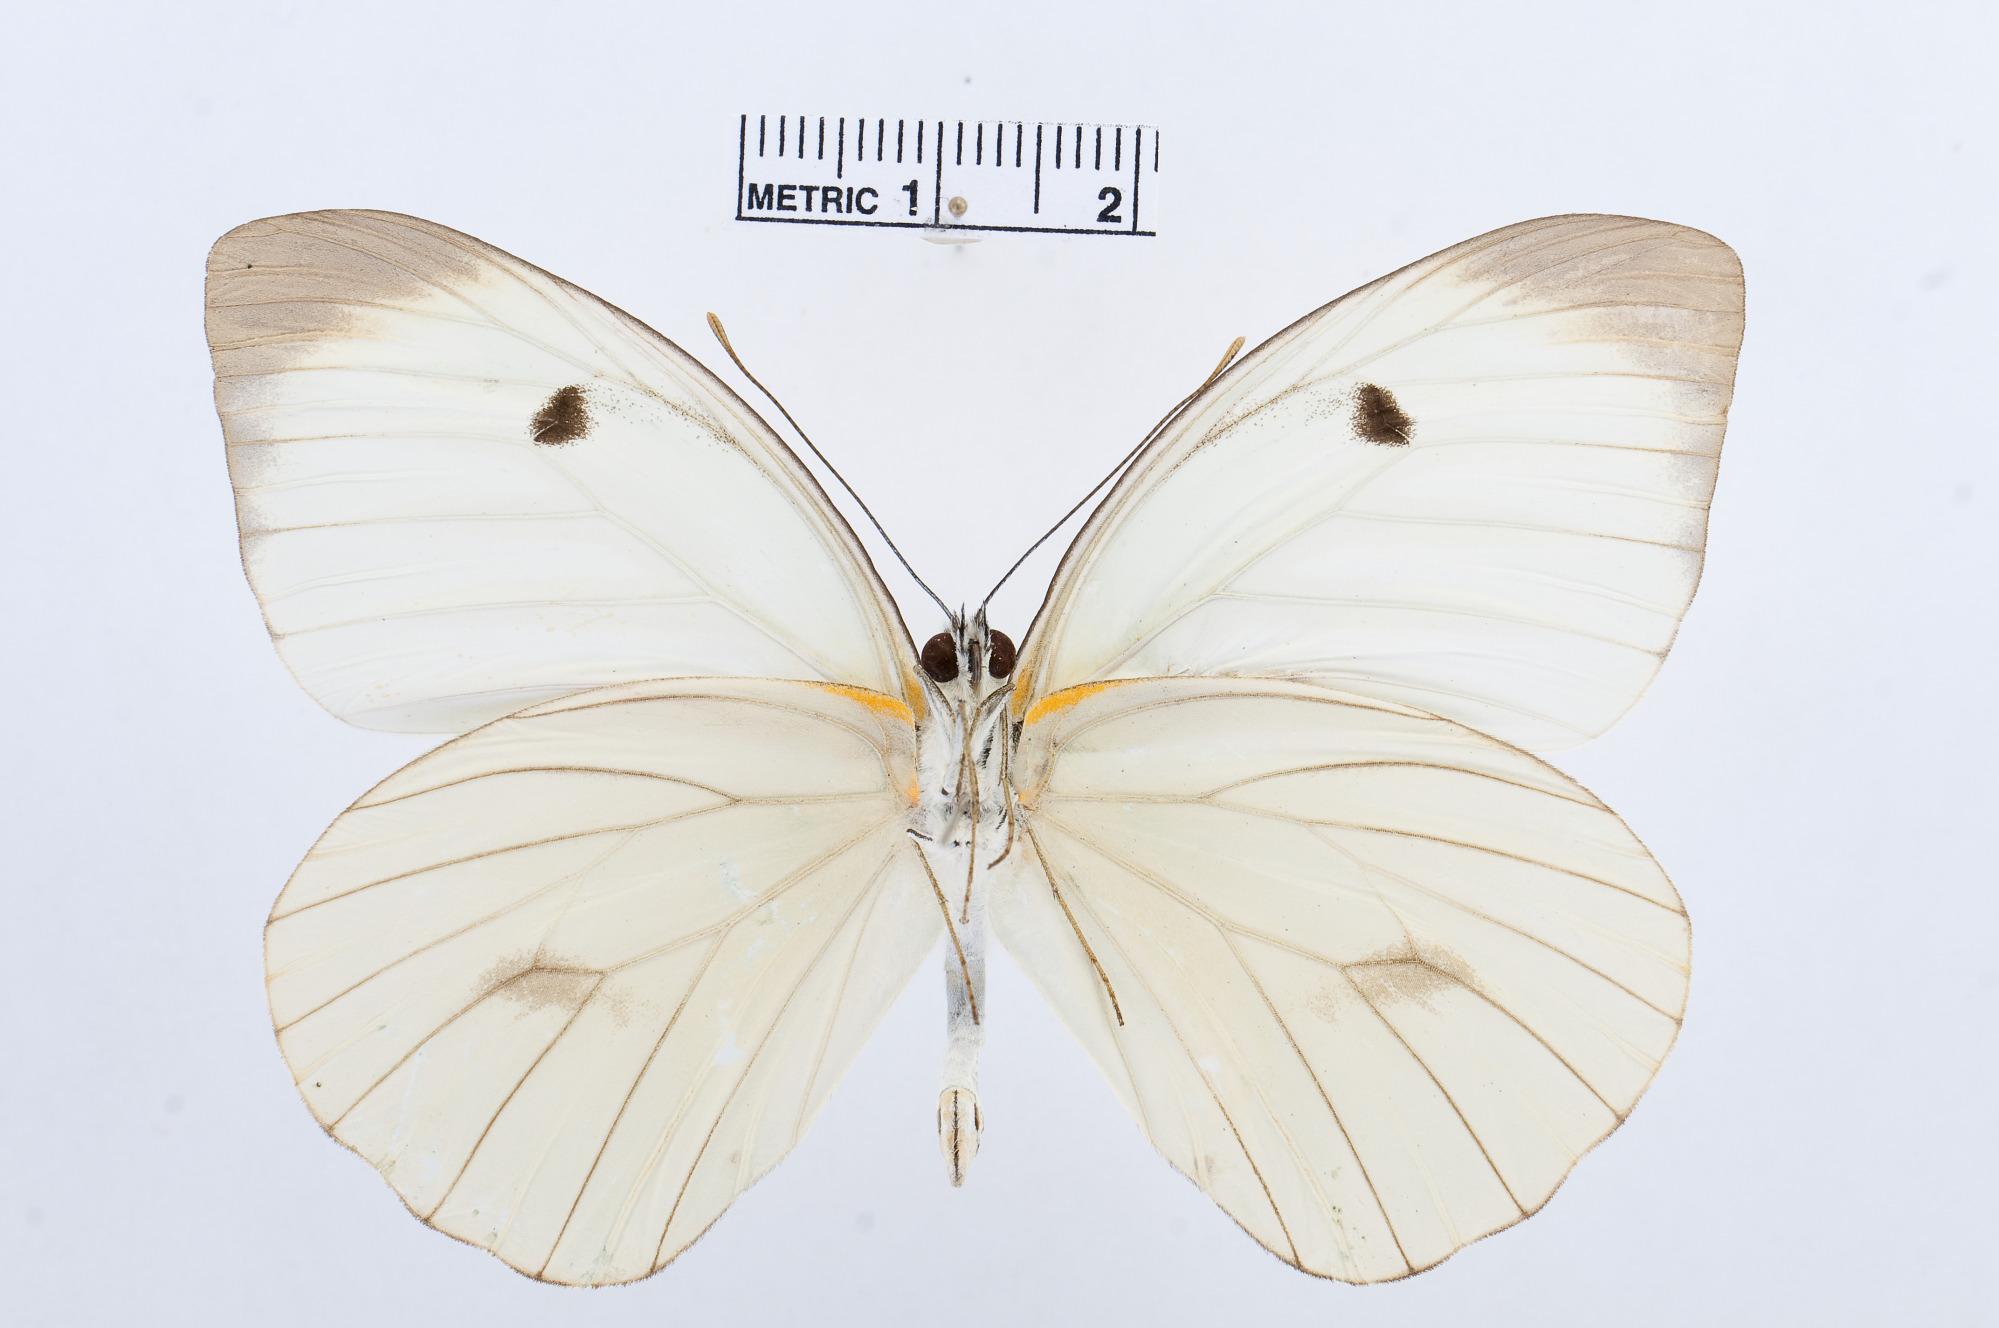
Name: Ganyra phaloe
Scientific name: Ganyra phaloe
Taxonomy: Animalia, Arthropoda, Hexapoda, Insecta, Lepidoptera, Pieridae, Pierinae